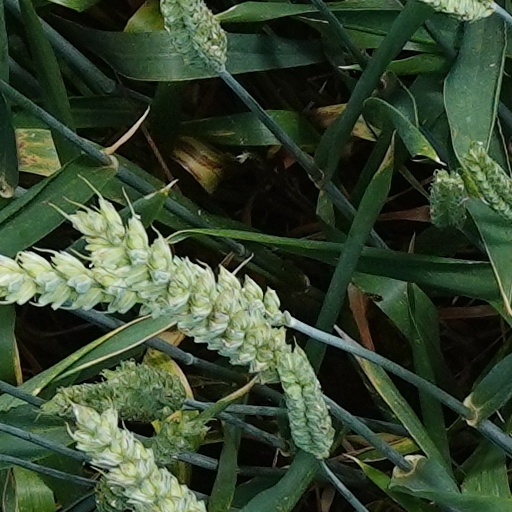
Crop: wheat